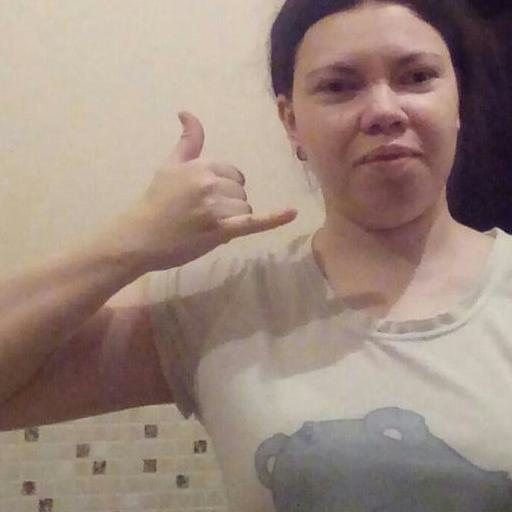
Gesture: call